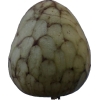
Label: cherimoya